Mohammad Aghazadeh Khorasani

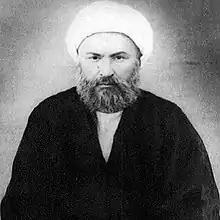
Image of the late Ayatollah Sheikh Mohammad Aghazadeh Khorasani

Mohammad Aghazadeh Khorasani (born 1877 in Najaf, Ottoman Empire) was a Shia cleric, known for his scientific work published under pseudonyms such as Ayatollah Aghazadeh, Ayatollah Aghazadeh Najafi, or Ayatollah Aghazadeh Khorasani.